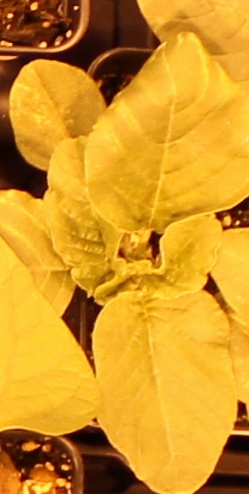
Label: Redroot Pigweed